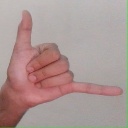
अक्षर: द